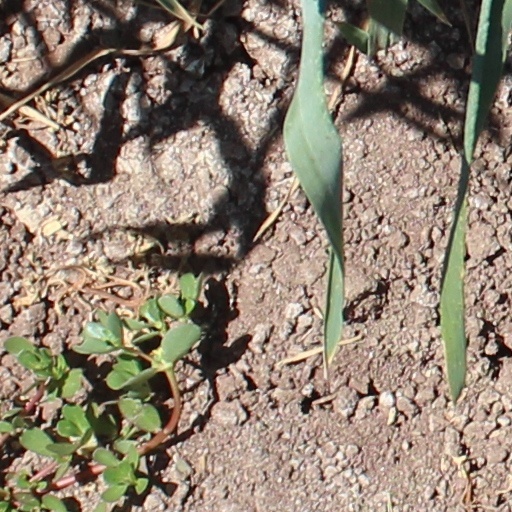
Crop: wheat